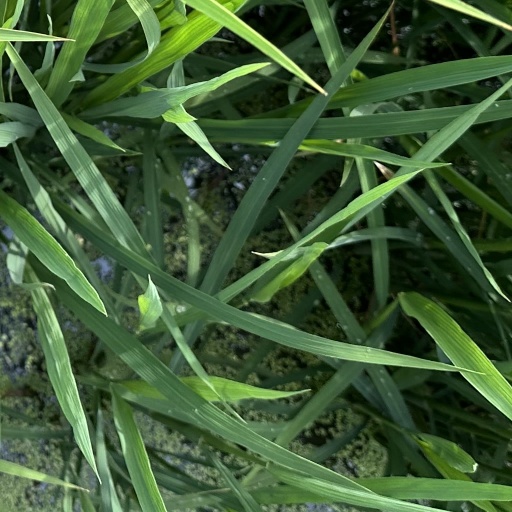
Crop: rice